Bhouri

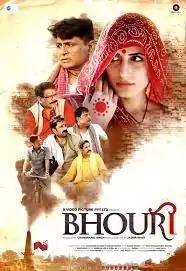
Theatrical release poster

Bhouri is a 2016 Indian social drama film. It is a glimpse of the life conditions of a particular women in rural North India, set against the background of social conflict surrounding women in rural India. It was released on 17 June 2016. Masha Paur, Raghubir Yadav, Kunika, Shakti Kapoor, Aditya Pancholi played pivotal roles in the film.